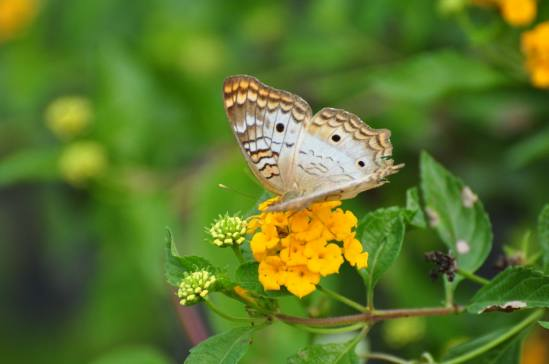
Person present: No